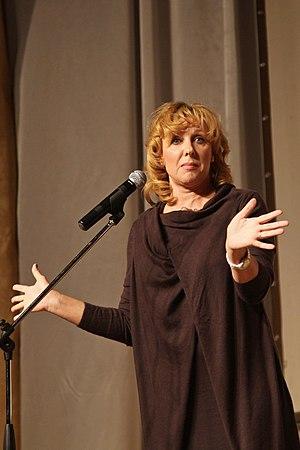
Elena Alexeevna Yakovleva, née à Novohrad-Volynskyï le 5 mars 1961, est une actrice russe connue pour ses rôles dans des films tels que Intergirl et Encore, Once More Encore!.